Laura Geitz

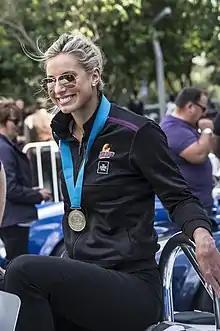
Geitz in 2016

Laura Geitz (born 4 November 1987) is an Australian former netball player and former captain of the Australian national team. Geitz was selected for the 2008 Australian national team, and has won a silver medal at the 2010 Commonwealth Games, a gold medal at the 2011 World Netball Championships and a gold medal at the 2014 Commonwealth Games as captain. In domestic netball, Geitz plays for the Queensland Firebirds in the ANZ Championship. She previously captained the AIS Canberra Darters in the Commonwealth Bank Trophy.